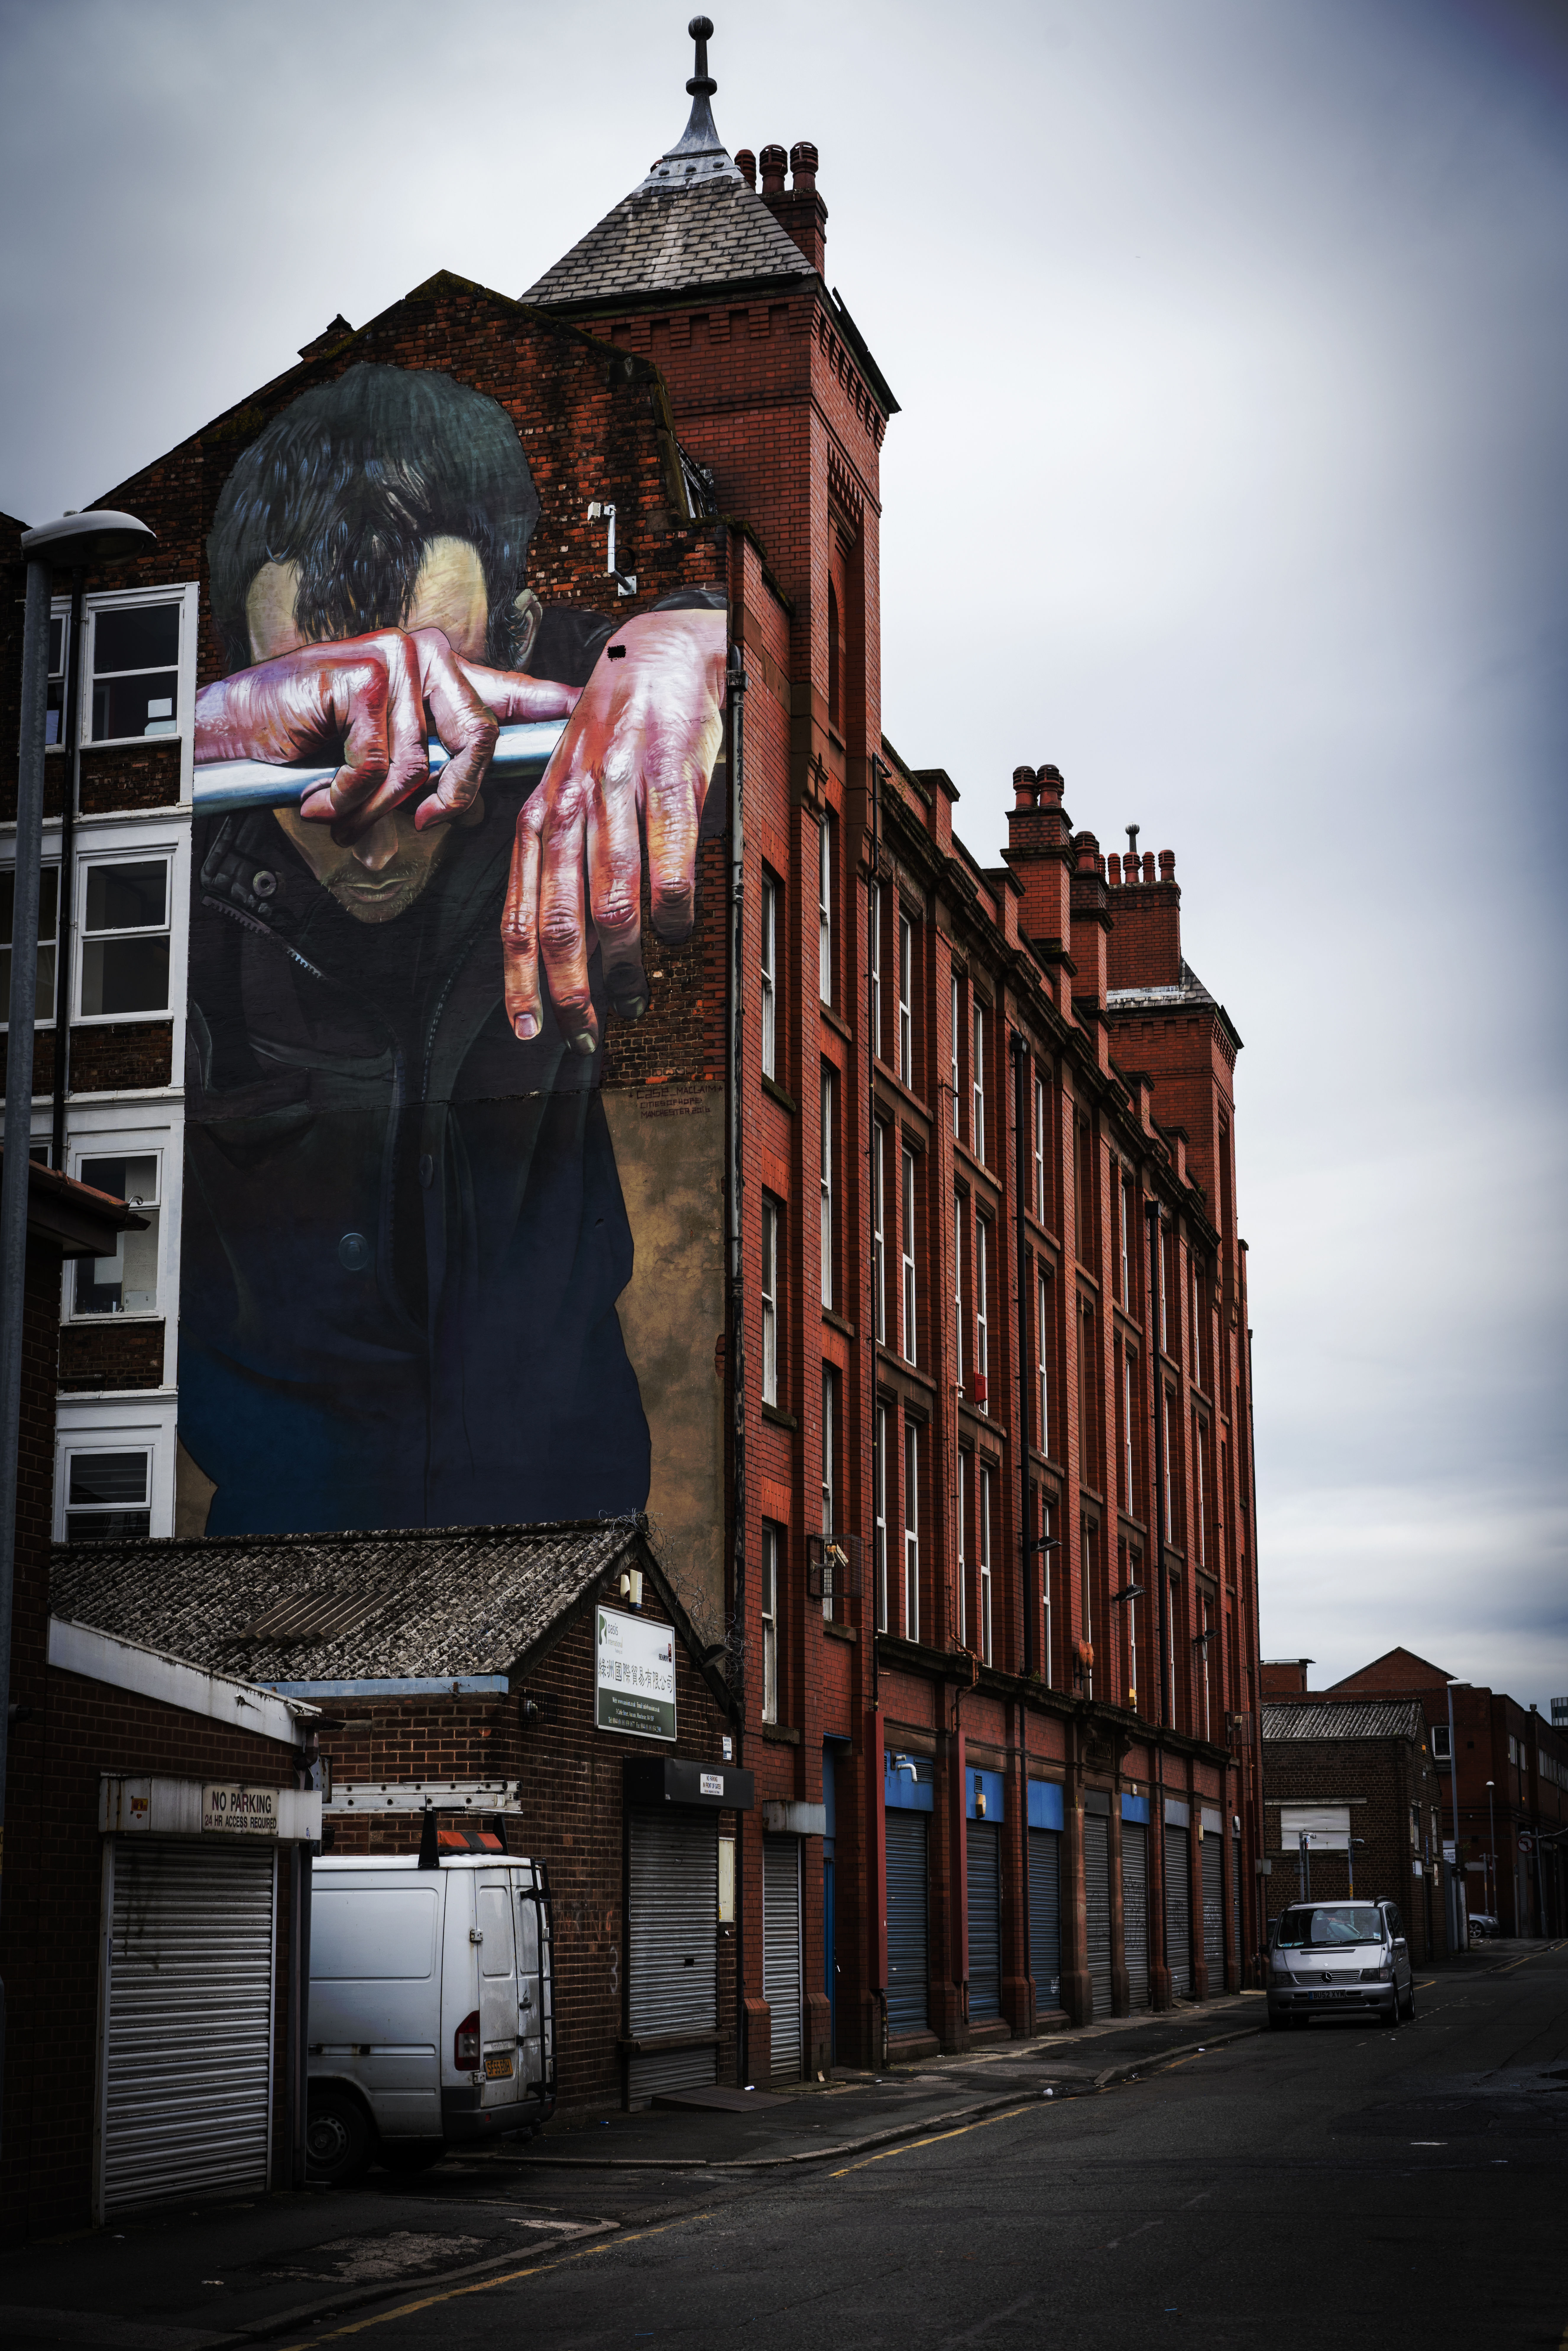
road, street, building, cityscape, downtown, evening, color, blue, uk, streetphotography, northwest, colour, manchester, art, cool image, infrastructure, photograph, streetart, i, urban area